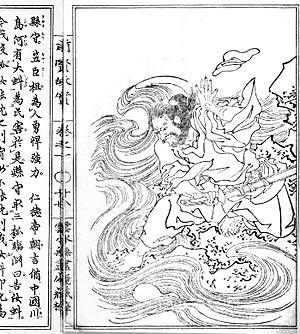
Les Mizuchi 蛟 sont un type de dragon oriental, ou parfois des créatures légendaires serpentiformes. Ils sont souvent liés à l’eau et peuvent habiter dans des milieux aquatiques. Plusieurs spécialistes les ont décrits comme étant des divinités des eaux. Ils ont été décrits dans les Chroniques du Japon Nihon Shoki ainsi que dans certains poèmes du Man'yōshū.